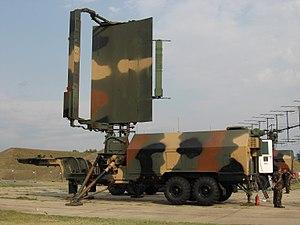
L'Organisation du traité de sécurité collective est une organisation à vocation politico-militaire fondée le 7 octobre 2002. Elle regroupe l'Arménie, la Biélorussie, le Kazakhstan, le Kirghizistan, la Russie et le Tadjikistan.